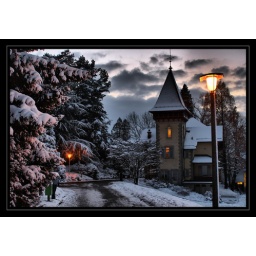
Music school entrance building at sunset with street lights glowing in Luzern Switzerland